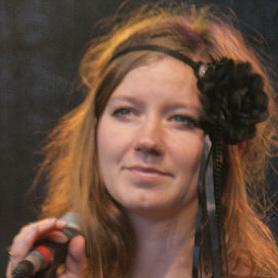
Age: 28